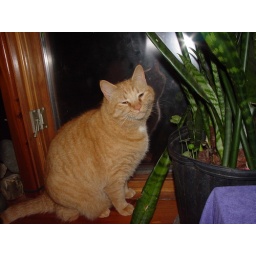
Shasta is the oldest and smallest of my three cats. Here she is sitting in my office window, making ridiculous faces.